Rail rolling stock in New South Wales

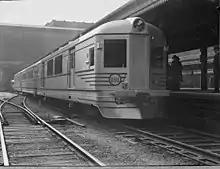
The Silver City Comet at Central, 1937

In 2006, 14 J sets, or "Hunter" railcars were ordered to replace 620/720 class railcars. They are a new type of diesel multiple unit used on the Hunter Valley lines centred on Newcastle. The trains were built by United Goninan and are sharing Newcastle to Maitland, Telarah and Dungog regional services with Endeavour railcars. The design is derived from the new generation Transwa Prospector, except that the lower top speed requirement for the Hunter railway line means that the driving cars are each single-engined instead of dual-engined.